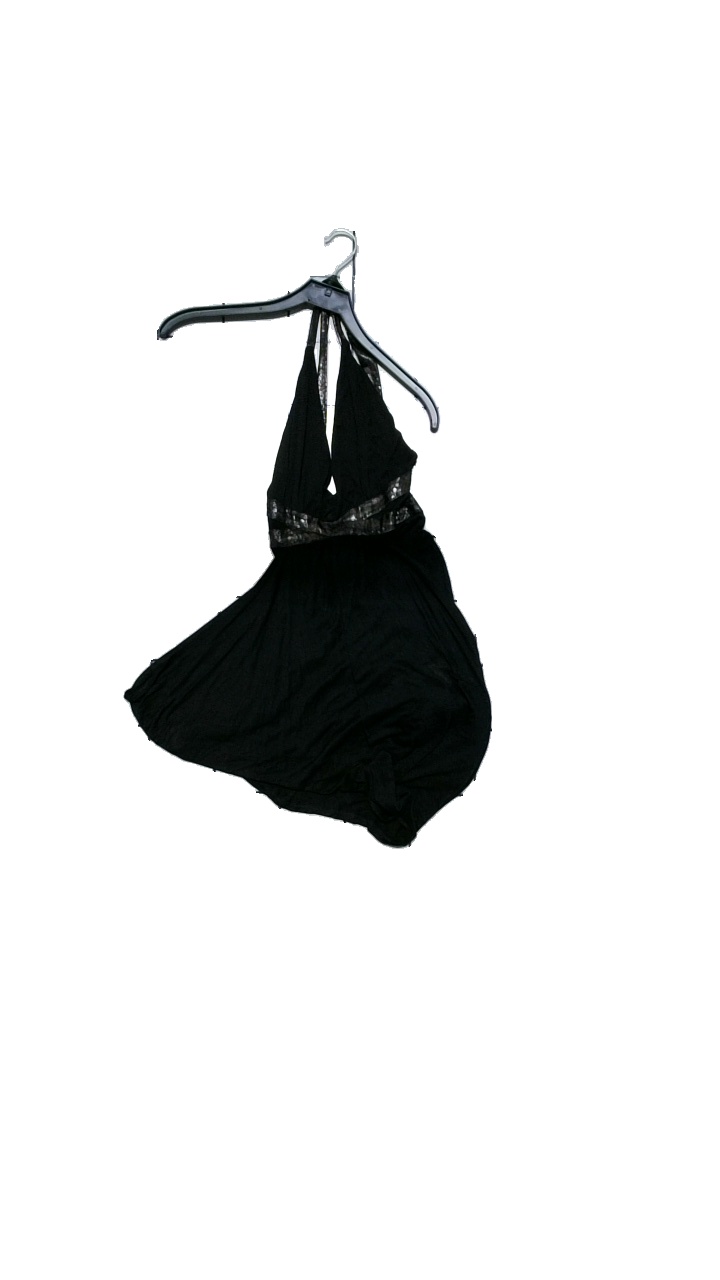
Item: Dress (Ladies)
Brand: Otto Mode
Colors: Black
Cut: Regular, Loose
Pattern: Other
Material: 100% polyester
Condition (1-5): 5
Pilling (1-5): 3
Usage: Reuse
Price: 50-100